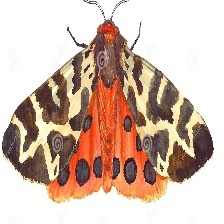
Species: GARDEN TIGER MOTH